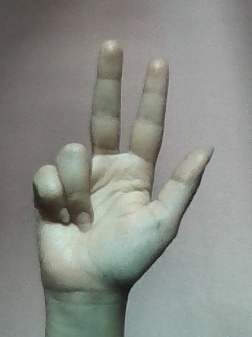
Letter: al